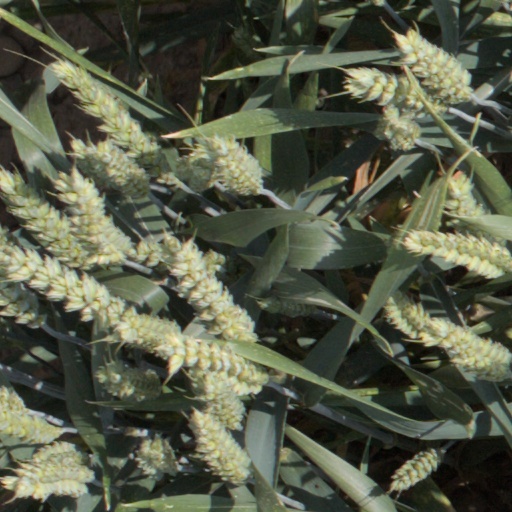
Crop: wheat